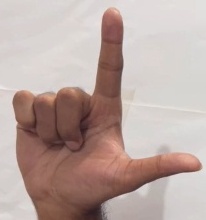
ASL sign: L